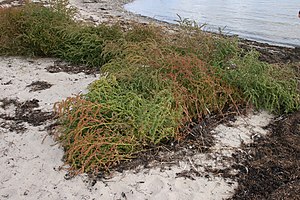
Strandvold med enårige planter / Plantevækst
Strand-Mælde (Atriplex littoralis): Voksested.
Opskyllet fra havet lægger sig typisk i strandvolde, som er rige på organisk materiale, tang-rester, med et højt indhold af gødningsstoffer. Her opstår et kortvarigt plantesamfund, hvor énårige planter dominerer, men hvor der også findes enkelte flerårige arter. Med tiden kan denne naturtype udvikle sig til Flerårig vegetation på stenede strande.